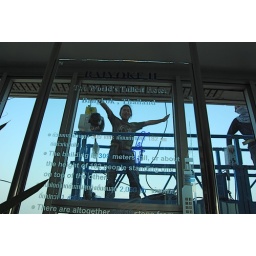
these guys have the wonderful job of cleaning the windows of the tallest building in Thailand